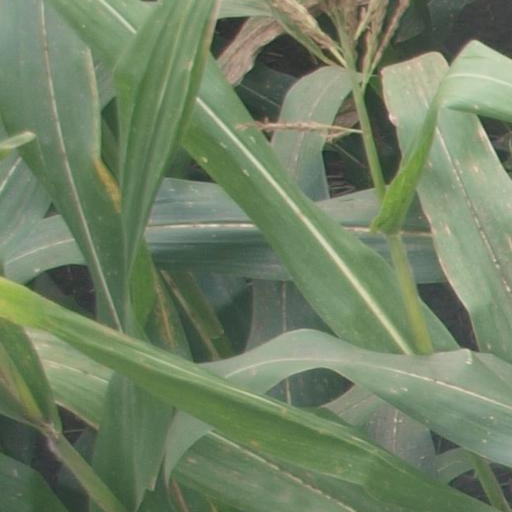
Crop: maize; corn